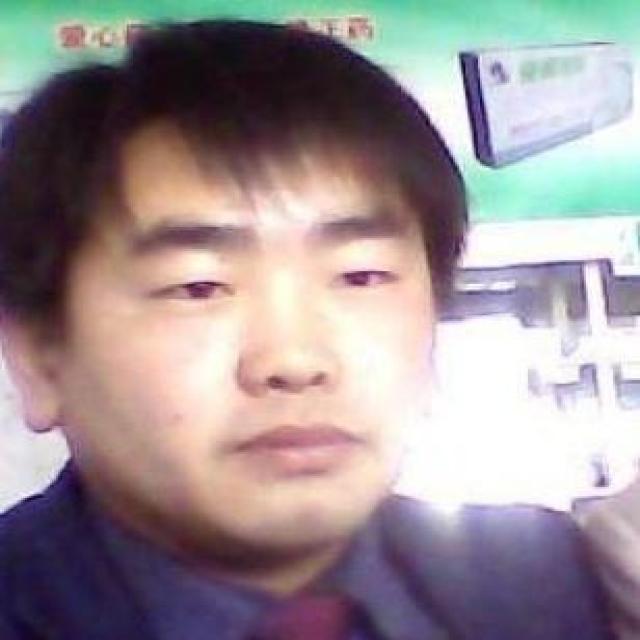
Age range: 21-44